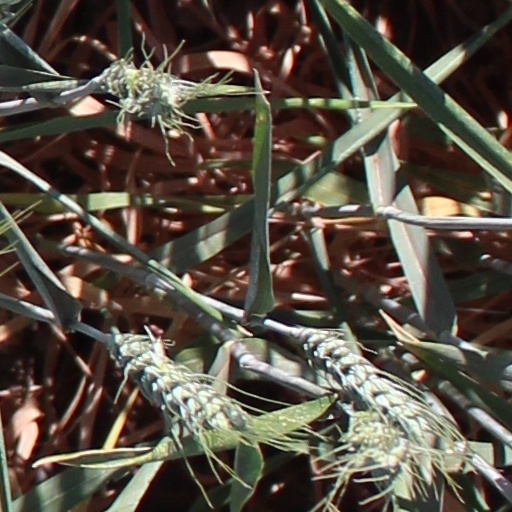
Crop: wheat